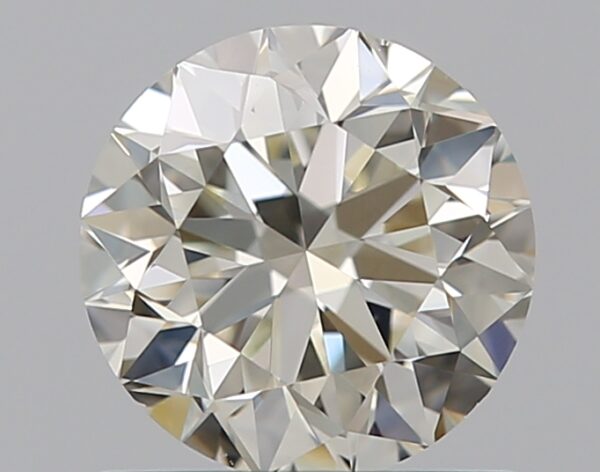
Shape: round
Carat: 0.8
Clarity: VS2
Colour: K
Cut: VG
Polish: EX
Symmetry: VG
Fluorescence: N
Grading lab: GIA
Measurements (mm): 5.8 x 5.84 x 3.72